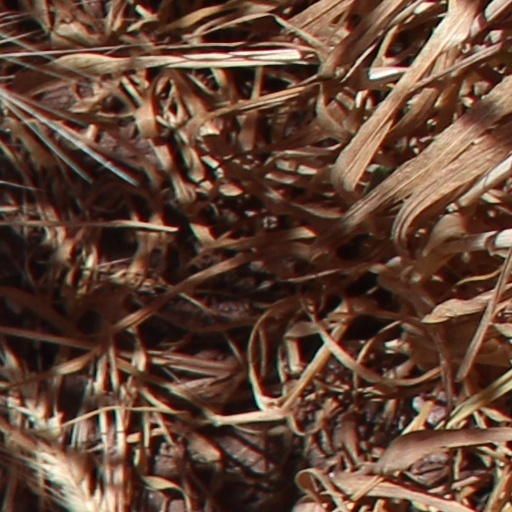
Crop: wheat